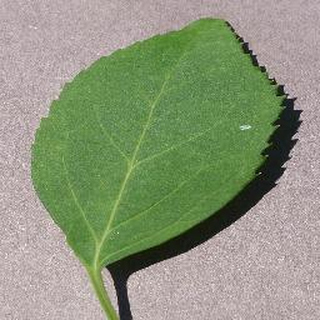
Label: healthy_cherry